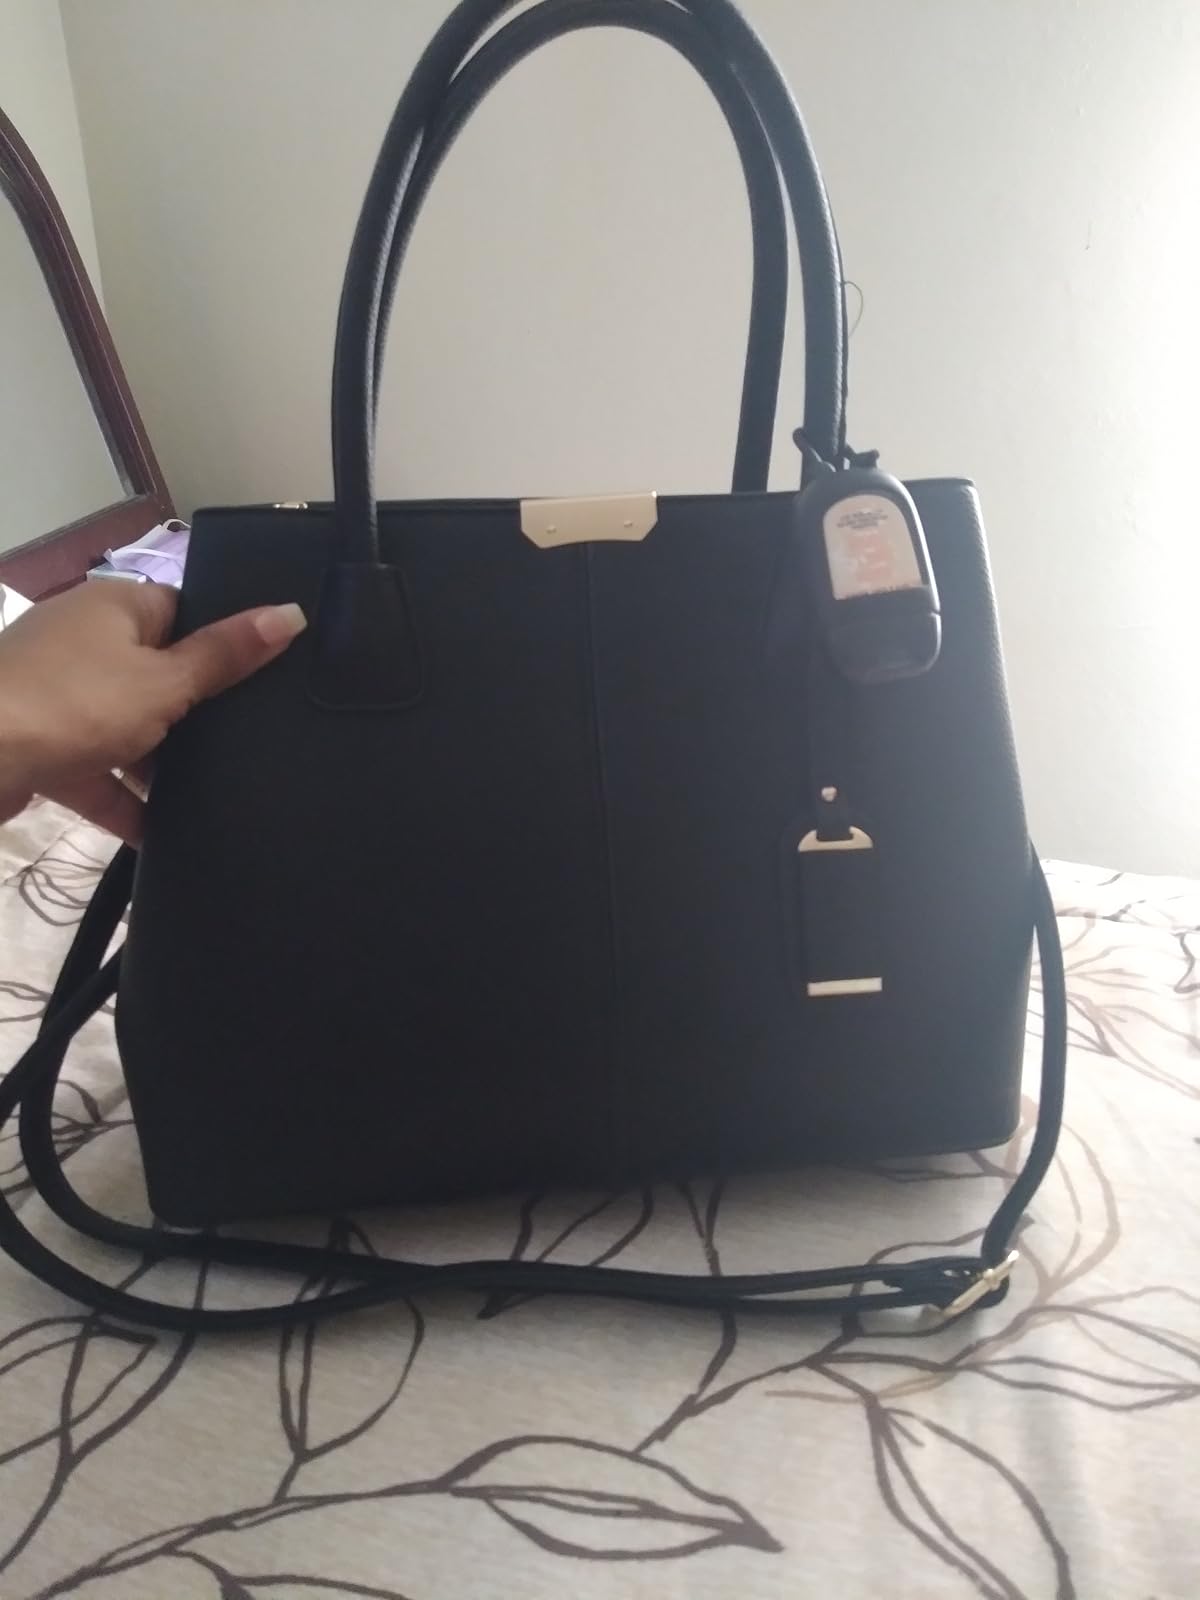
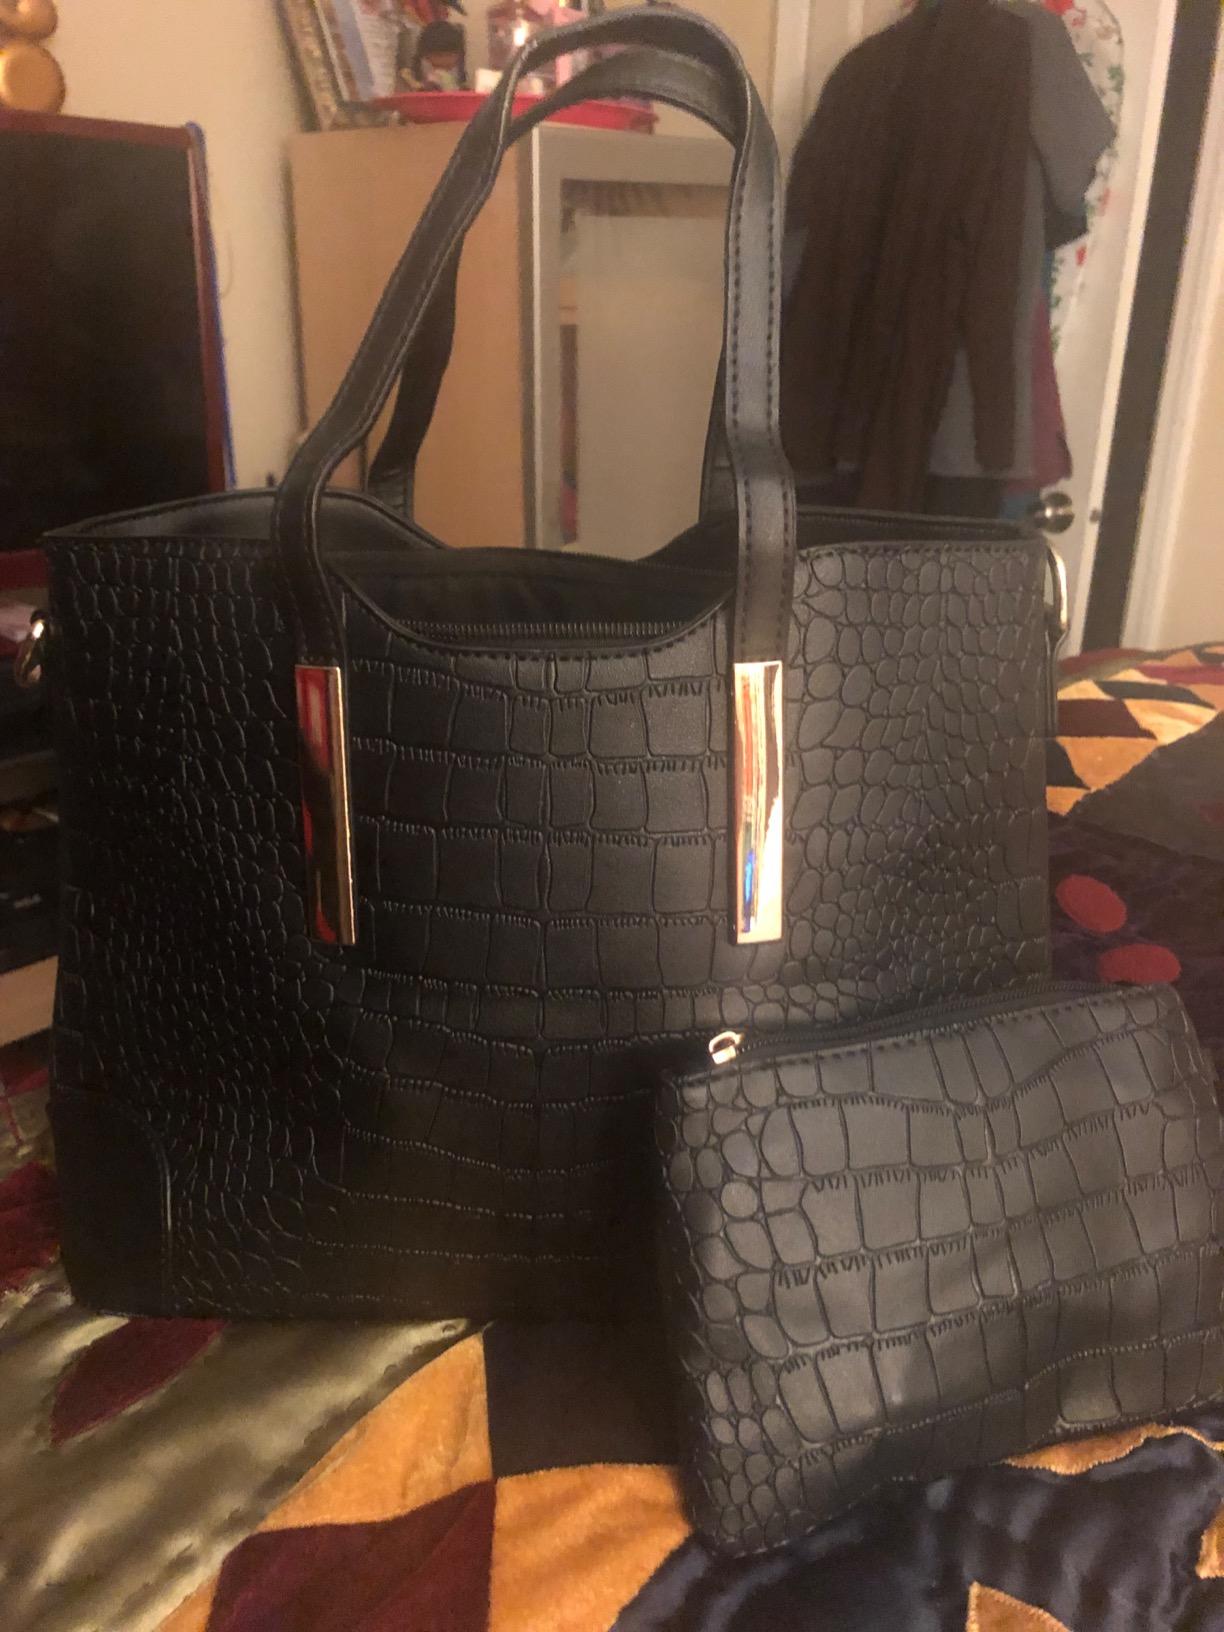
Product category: accessories_handbag
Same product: no